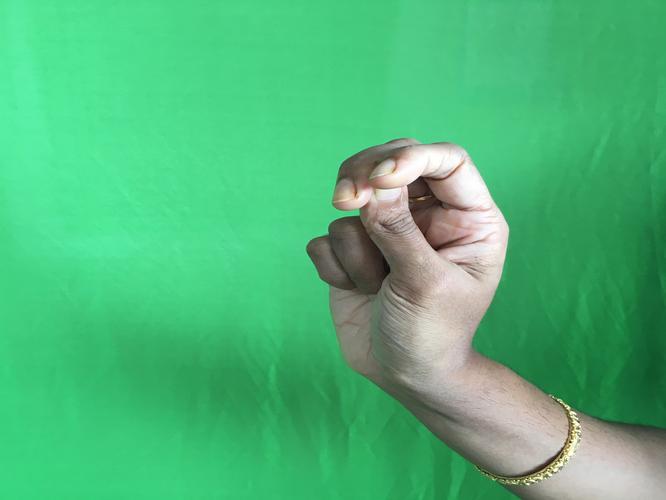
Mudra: Katakamukha_2
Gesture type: single_hand